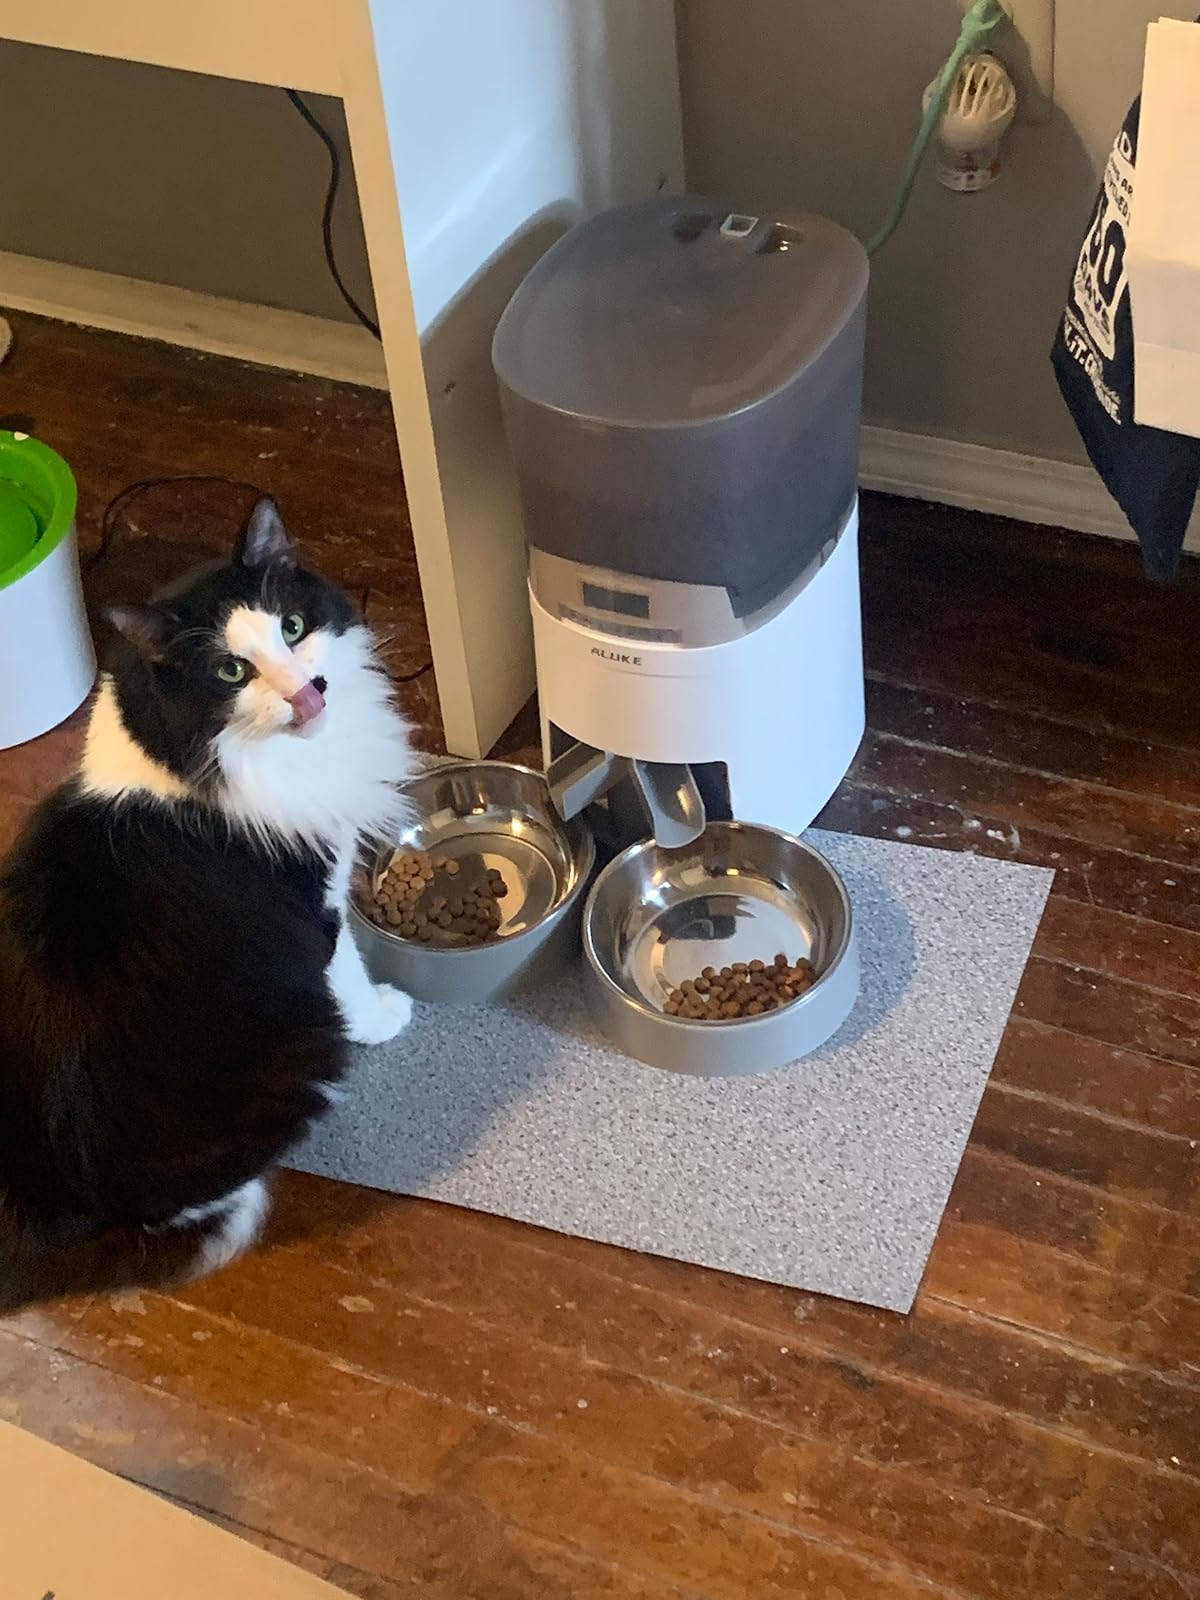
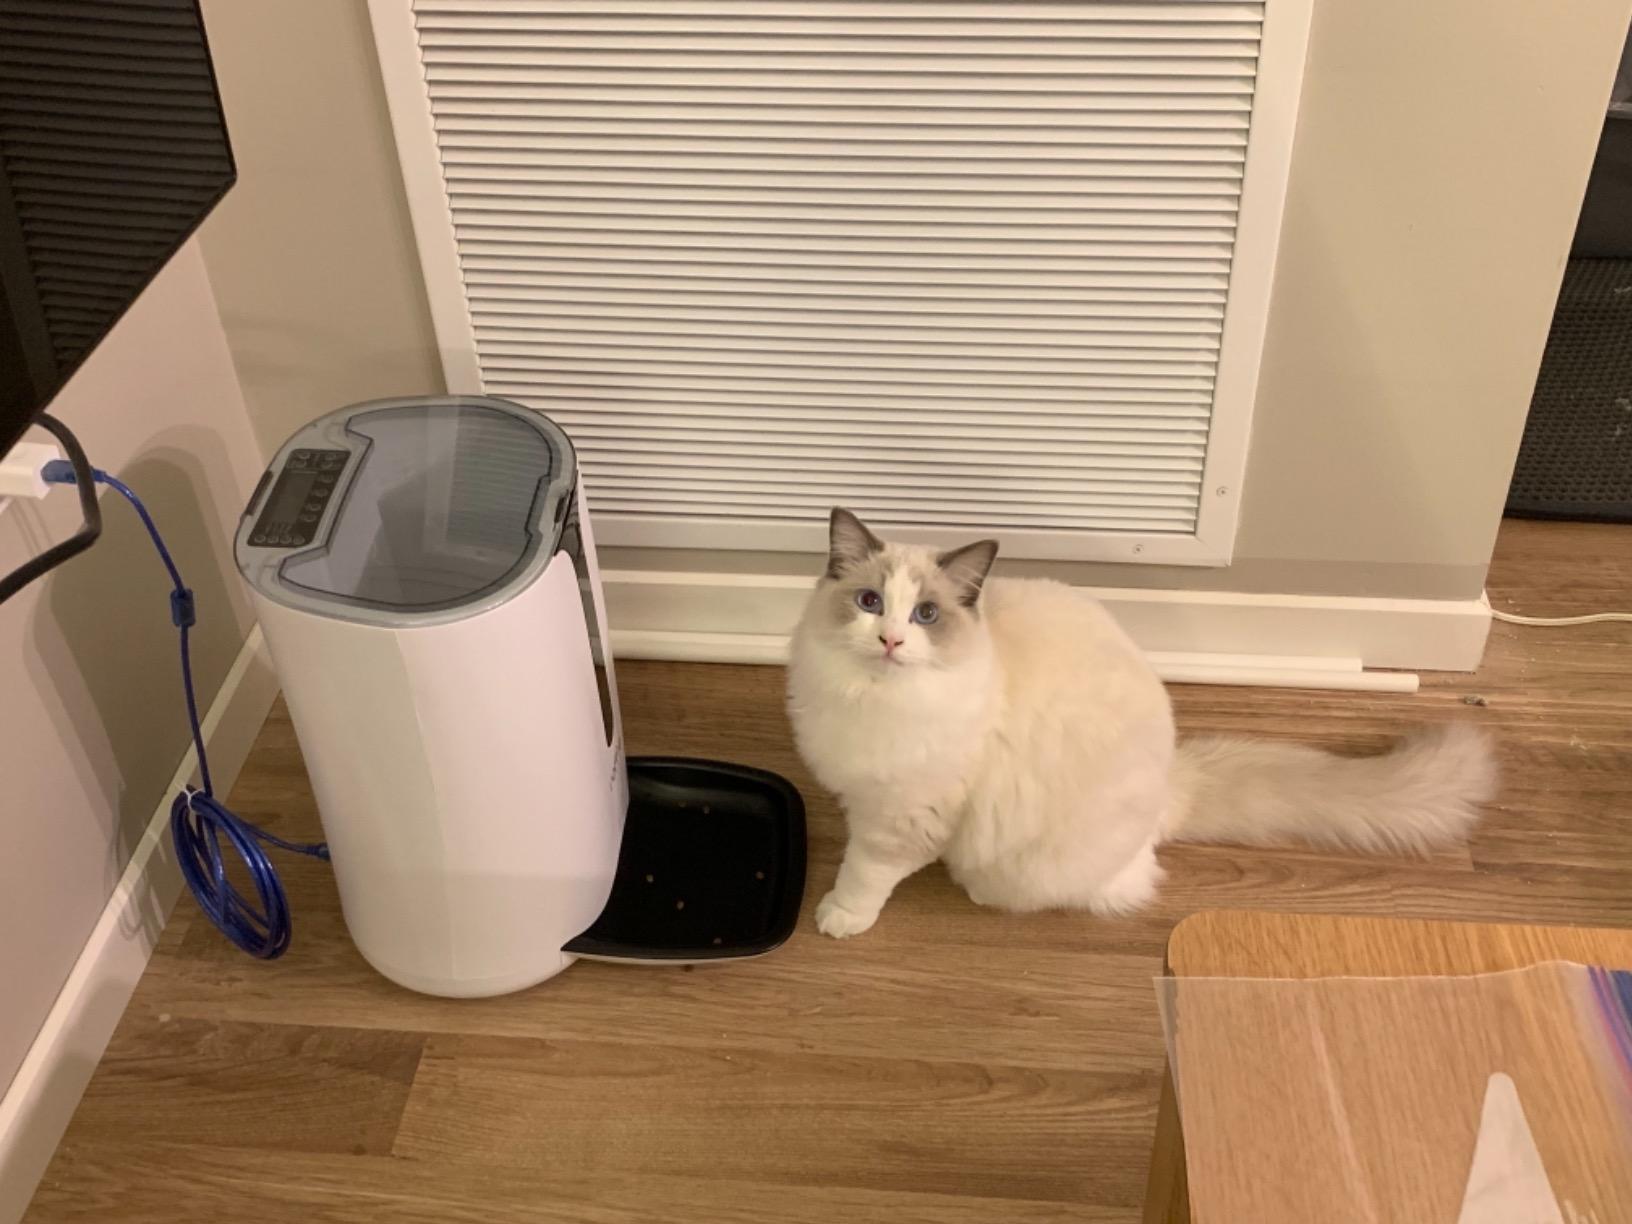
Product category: items_feeder
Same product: no